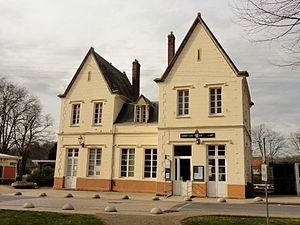
Bâtiment-voyageurs, façade orientale sur la place de la Gare (rue de Verdun).
La gare de Cires-lès-Mello est une gare ferroviaire française de la ligne de Creil à Beauvais, située sur le territoire de la commune de Cires-lès-Mello, à 300 m du centre ville et à la même distance du village voisin de Mello, dans le département de l'Oise en région Hauts-de-France.